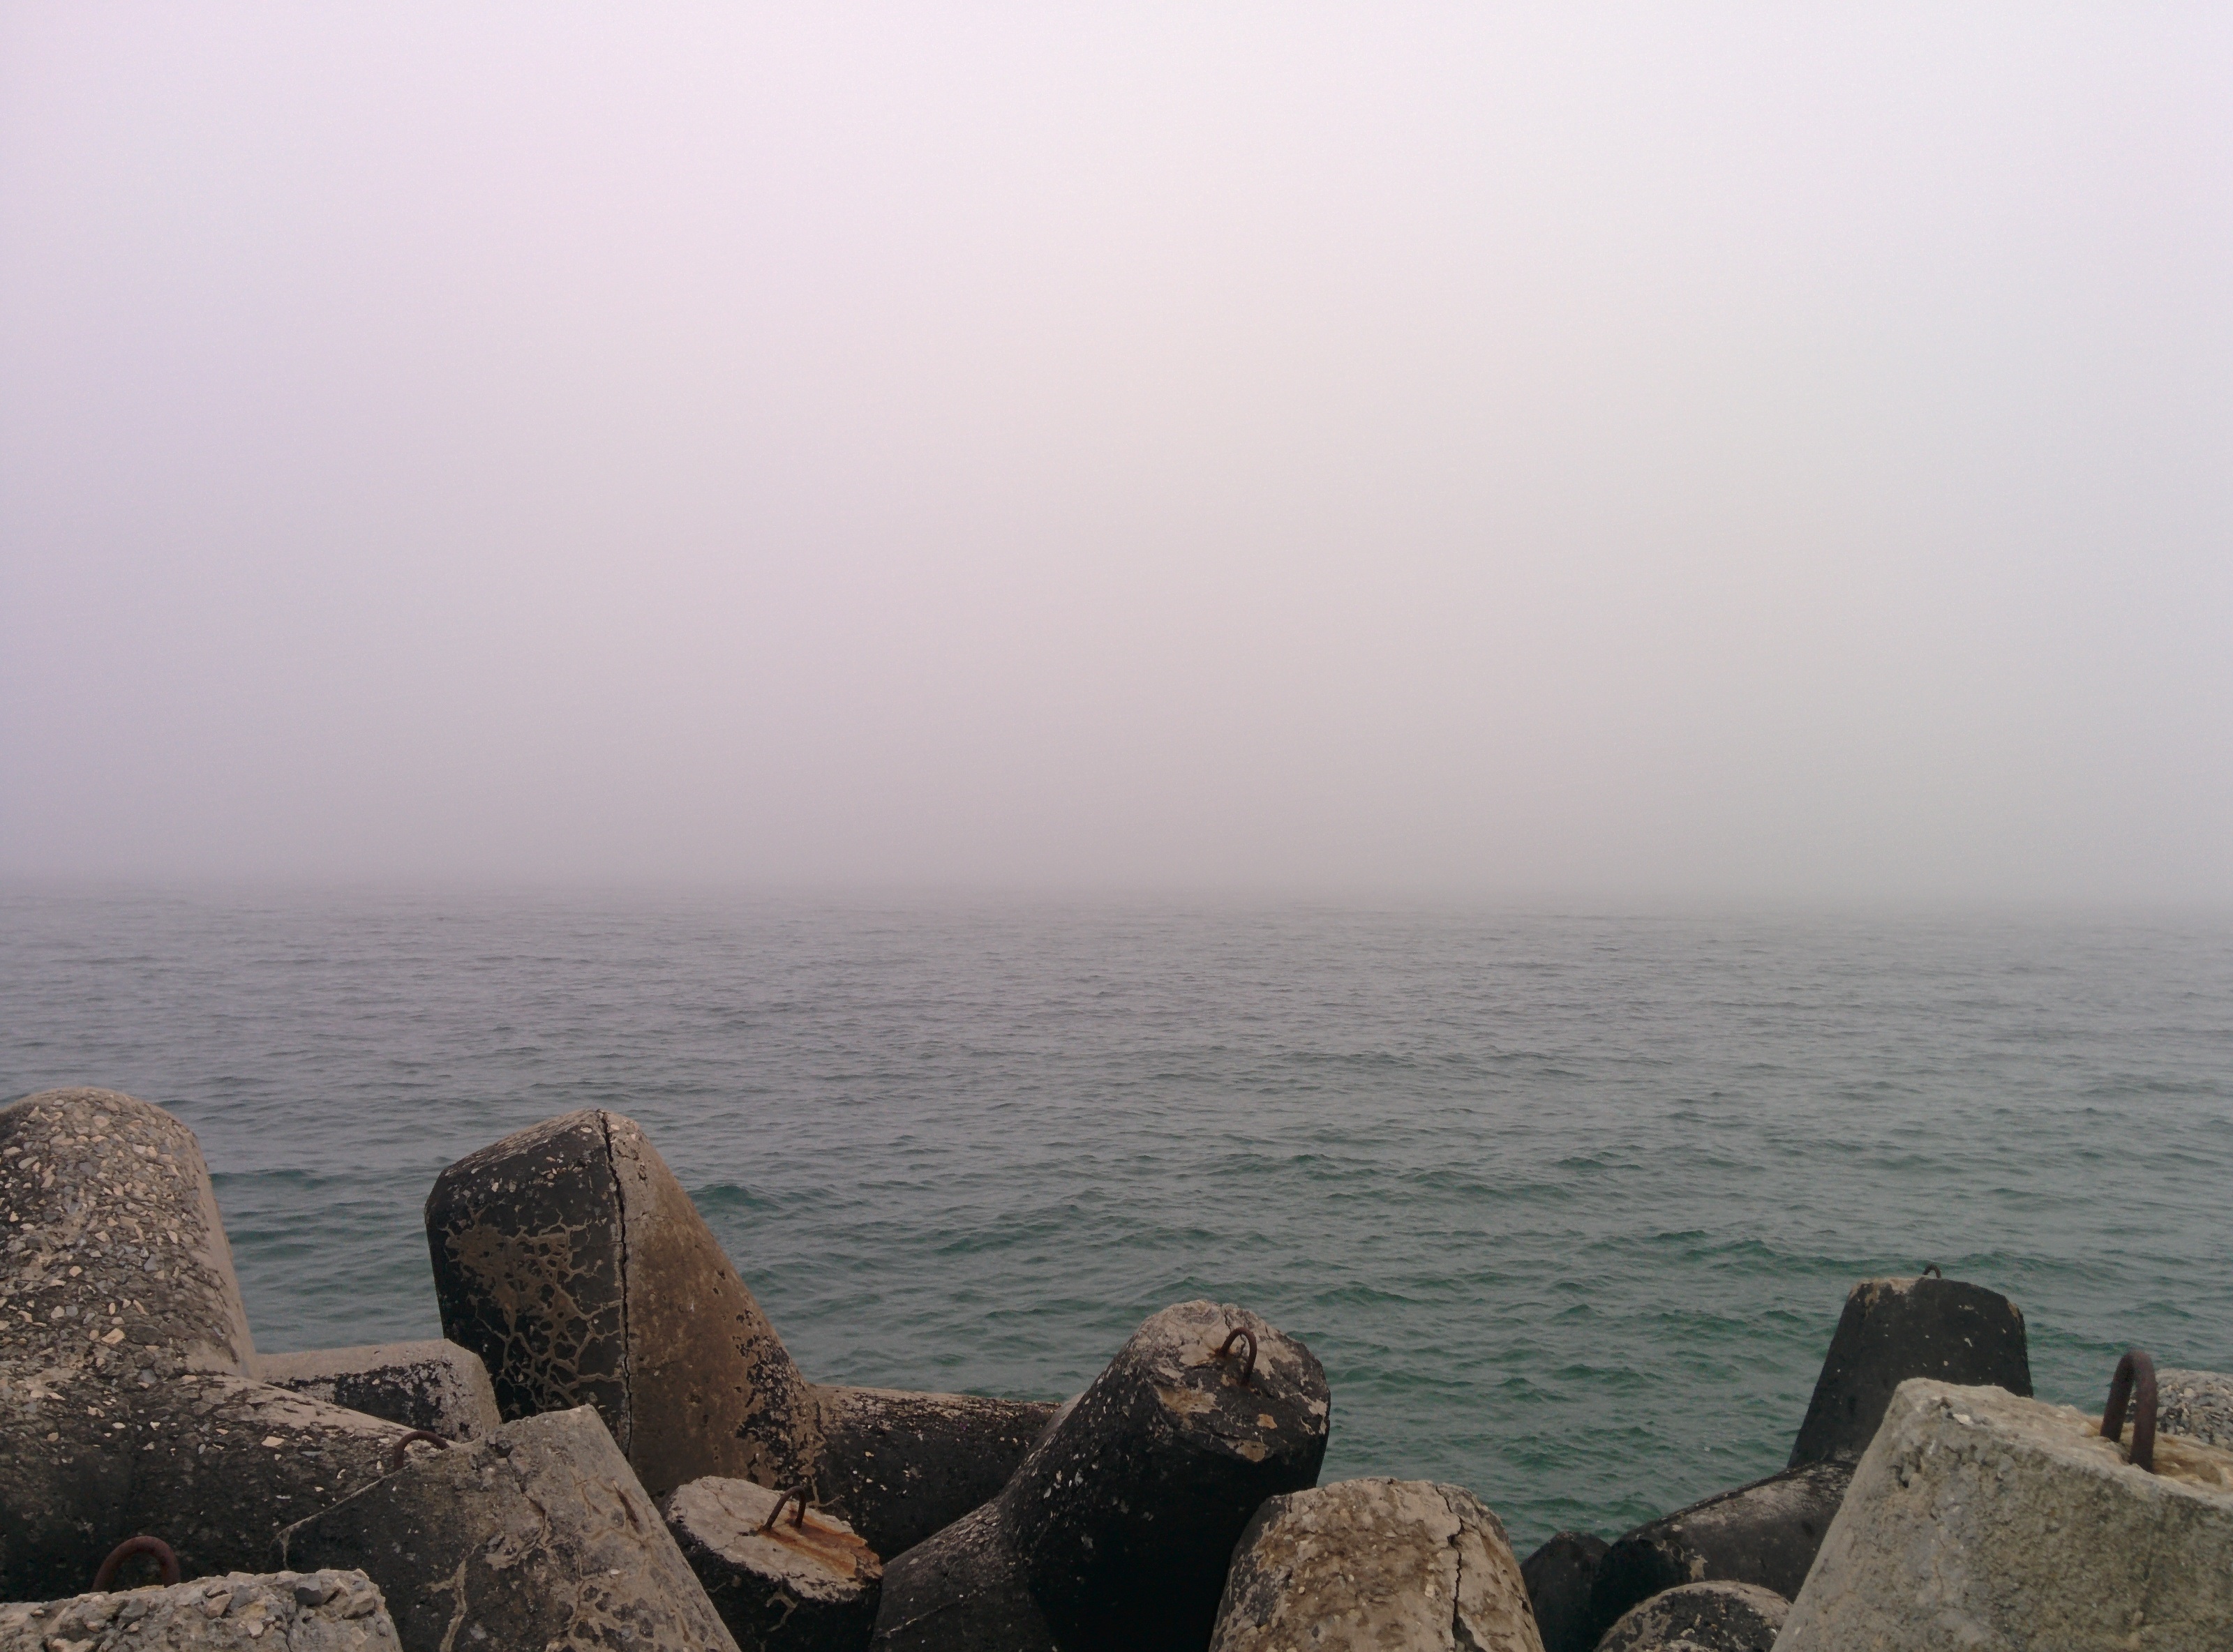
beach, sea, coast, rock, ocean, horizon, sunrise, morning, shore, wave, dawn, cliff, bay, terrain, body of water, cape, atmospheric phenomenon